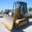
Label: tractor